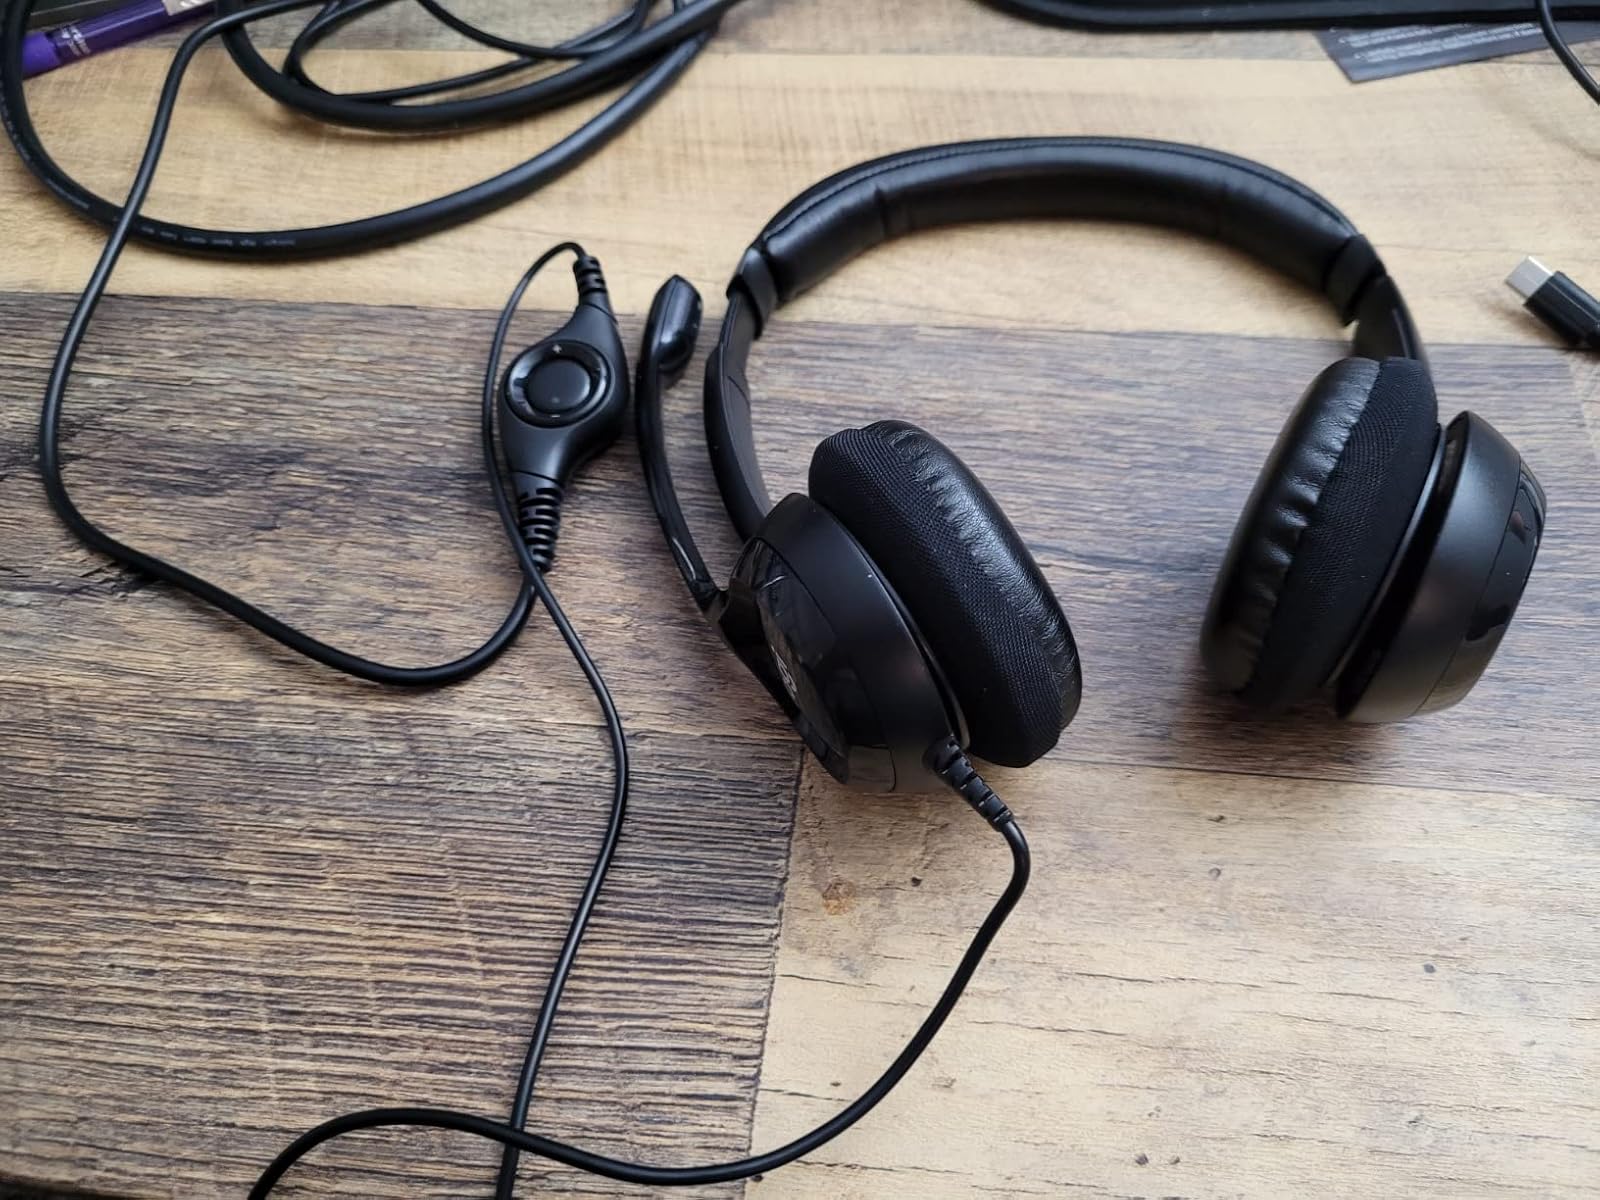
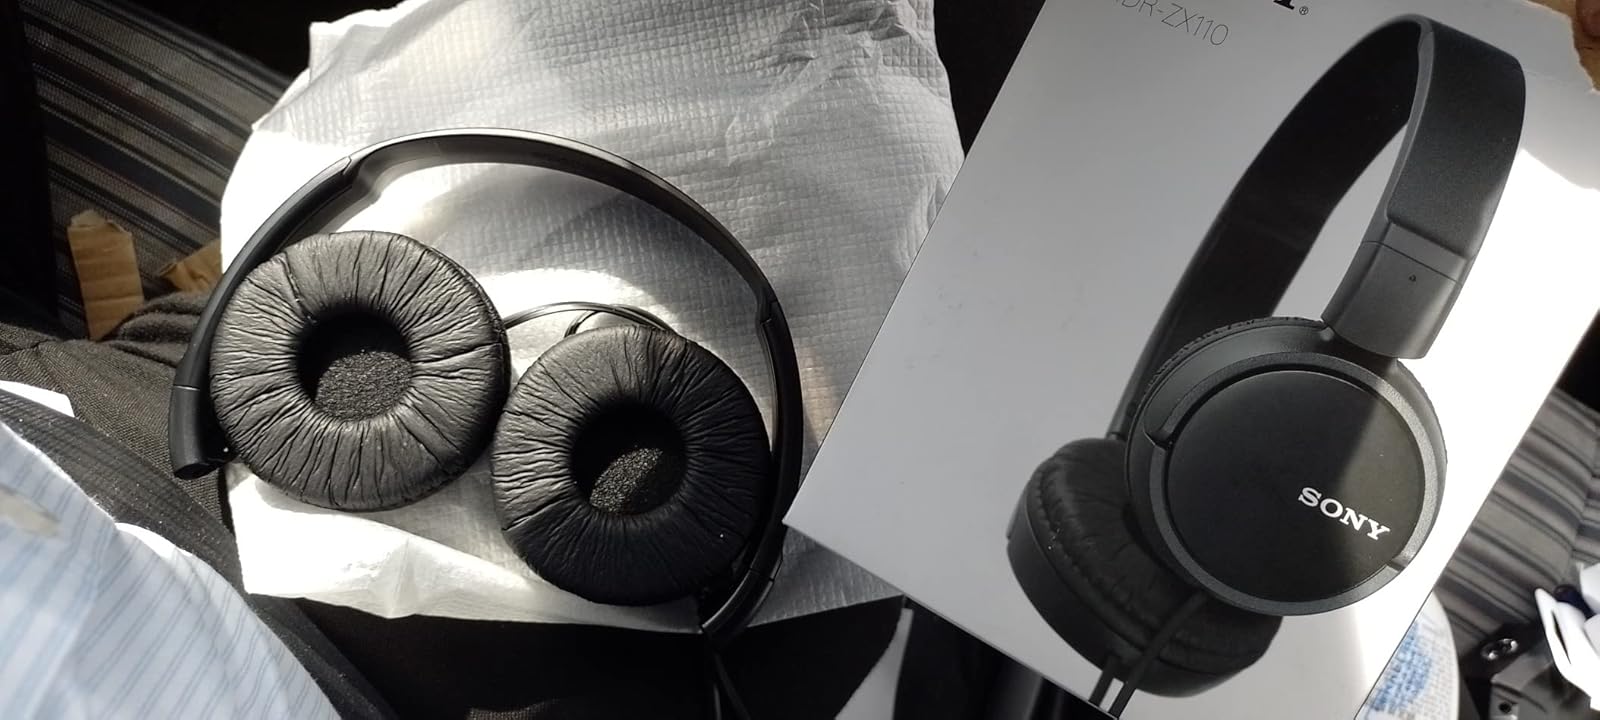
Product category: headphones
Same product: no